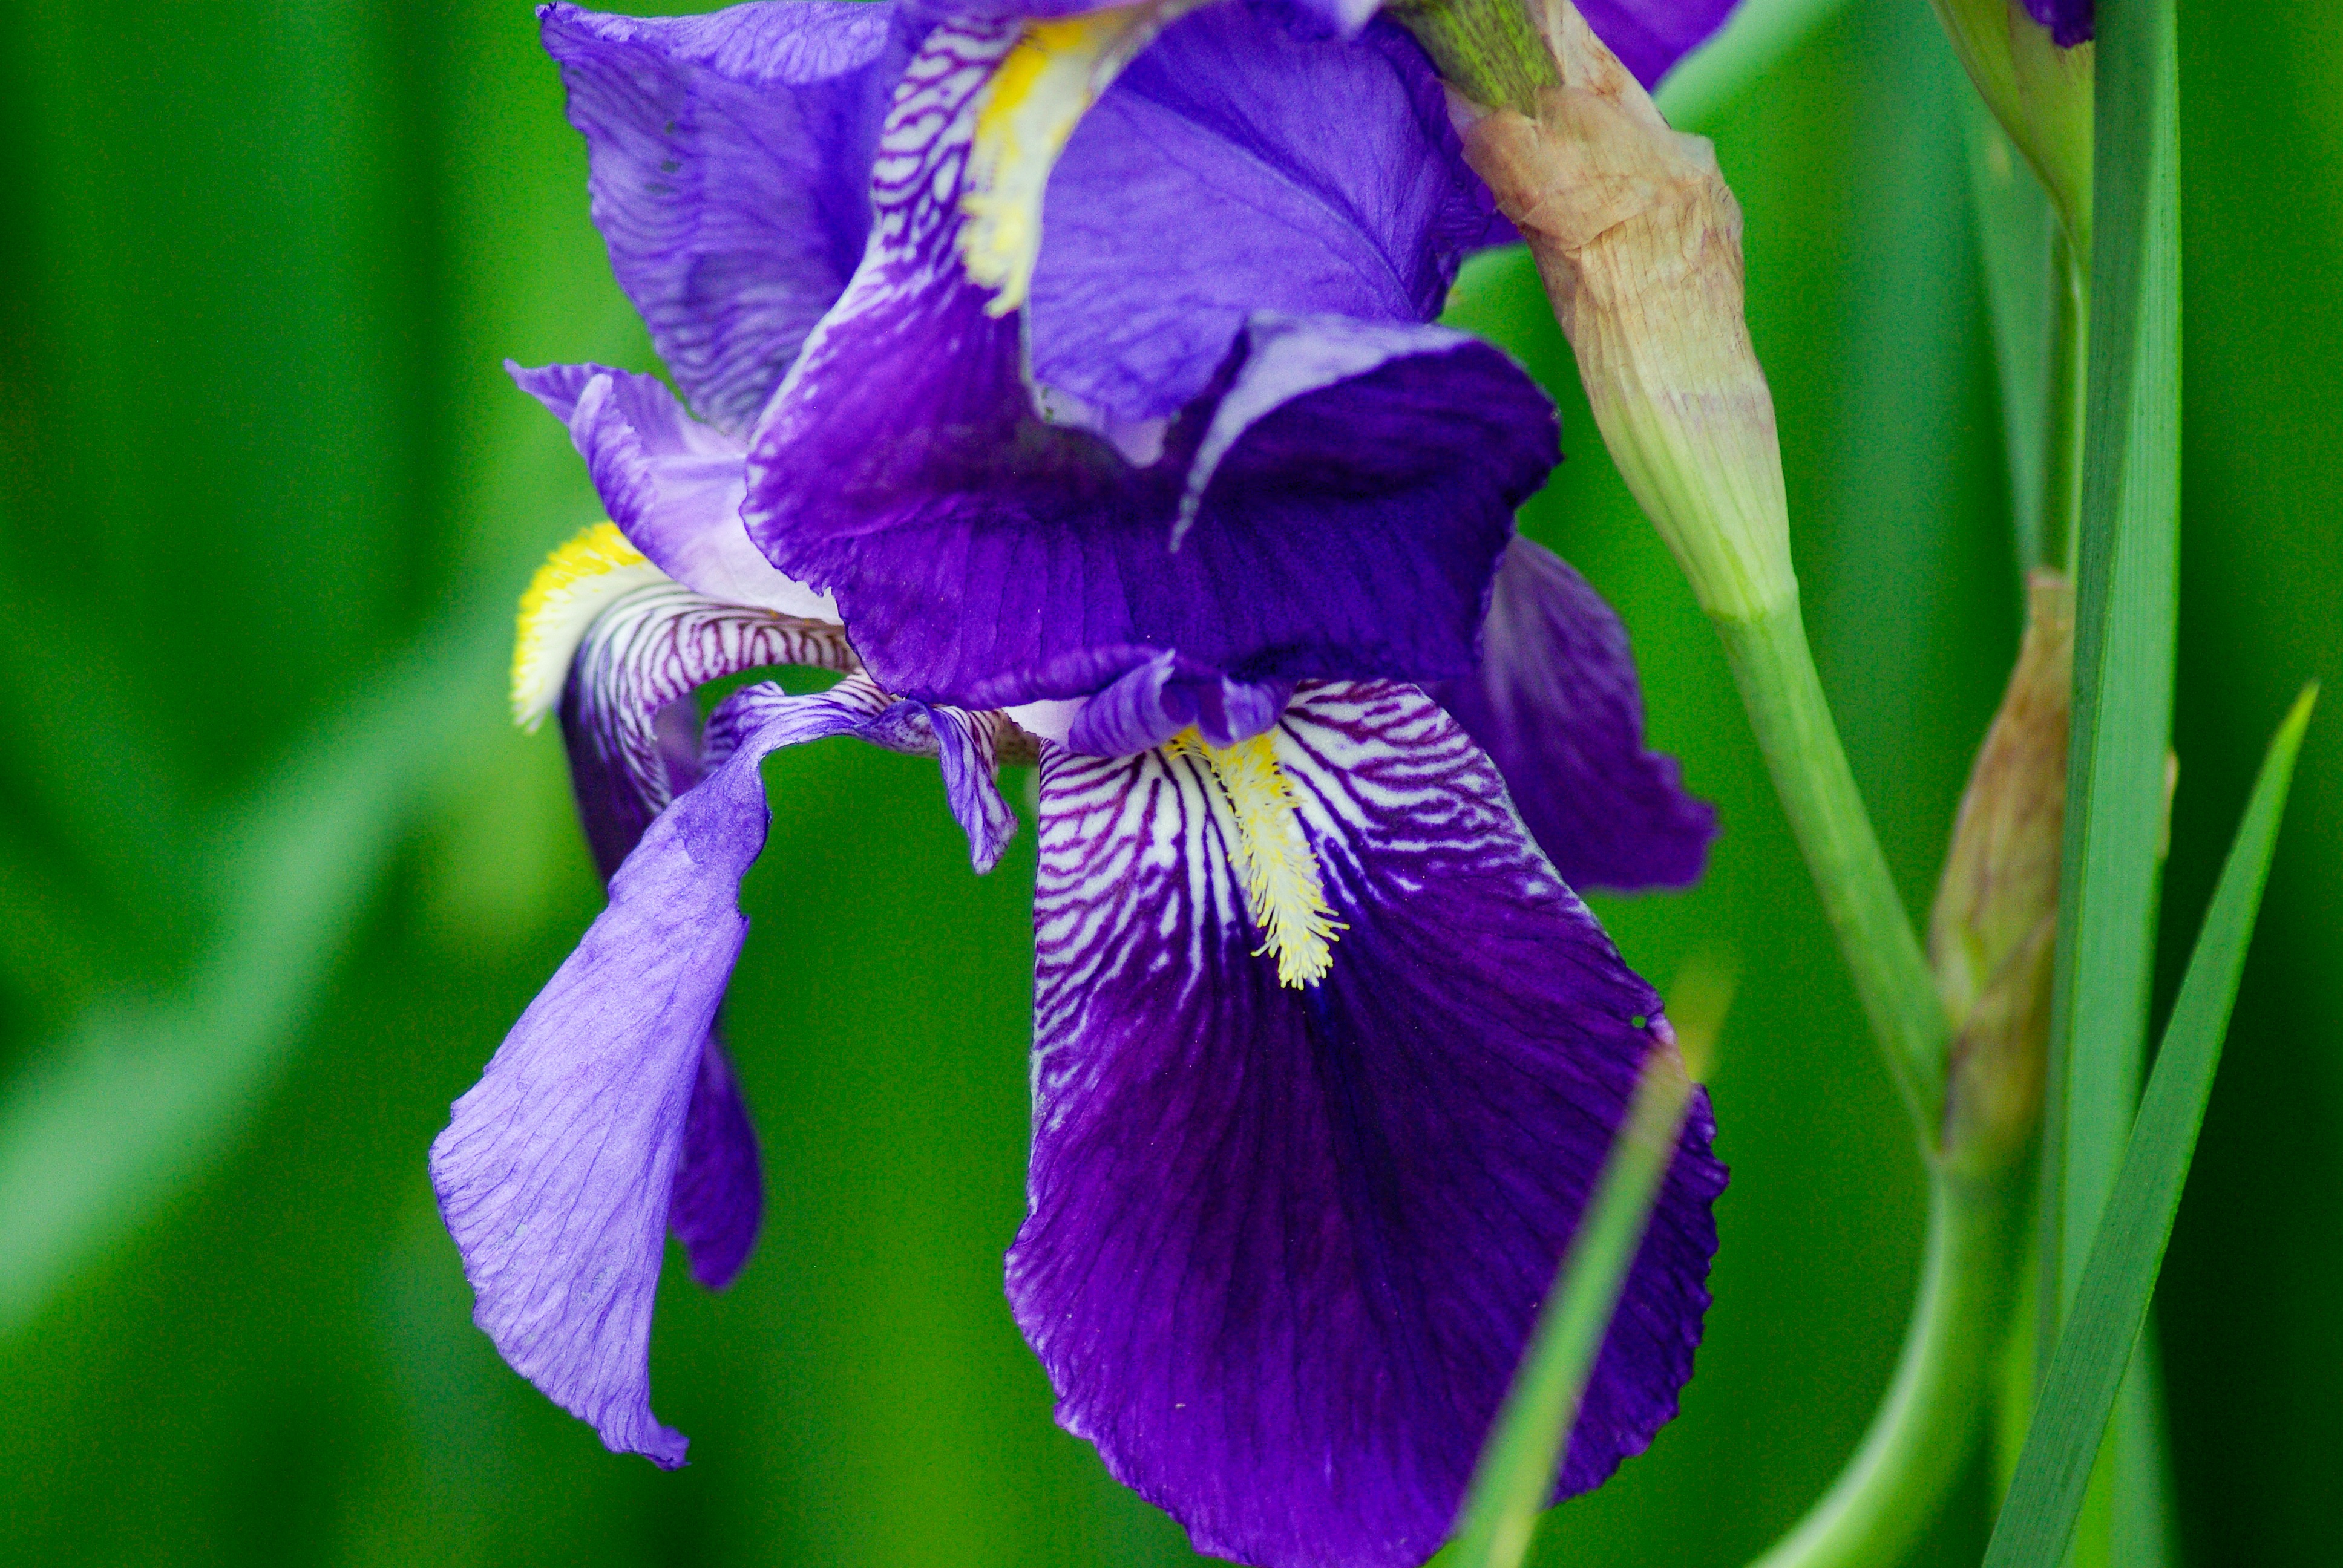
plant, flower, purple, petal, green, botany, garden, flora, iris, eye, organ, macro photography, flowering plant, iris versicolor, plant stem, land plant, iris family